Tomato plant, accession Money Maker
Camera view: tilt-top (135 deg); turntable rotation: 60 degrees
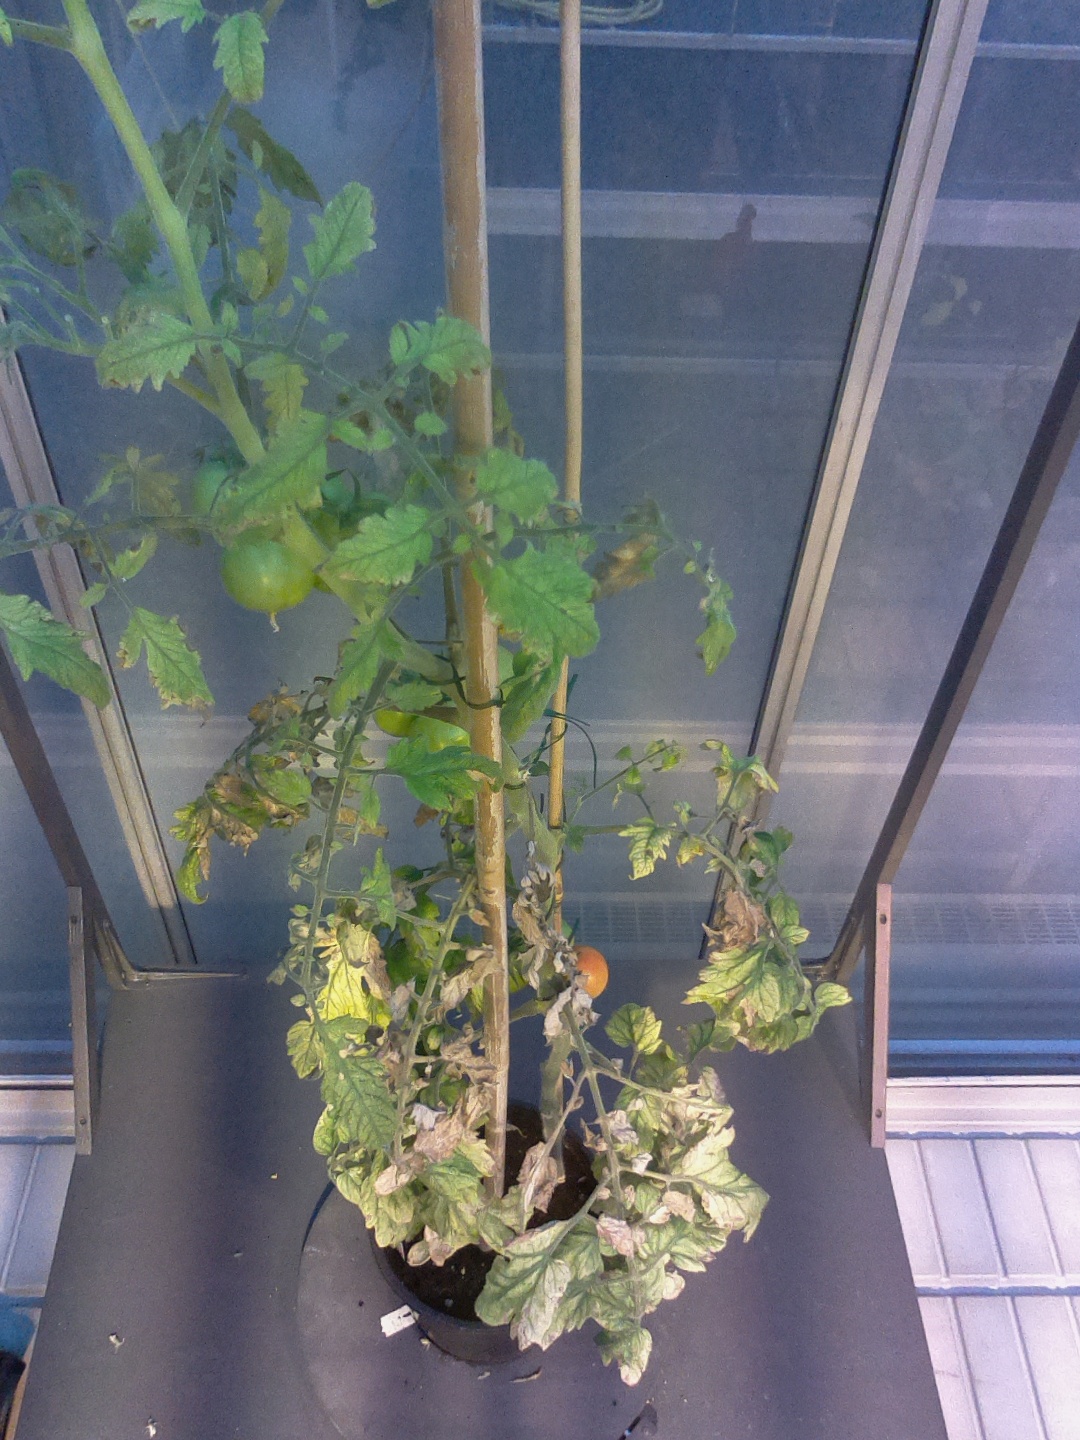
BBCH growth stage 80: fruits start showing typical ripe color (orange -> red)